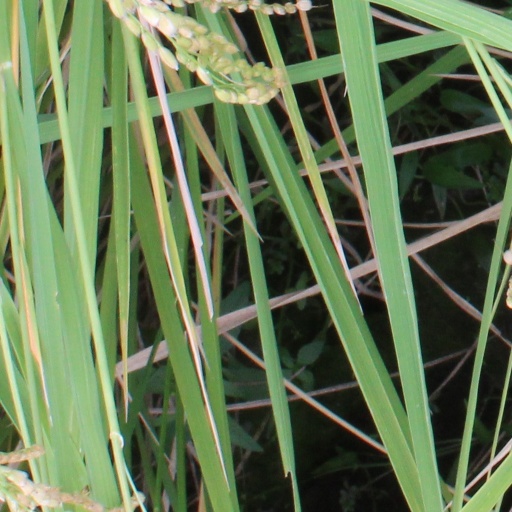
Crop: rice